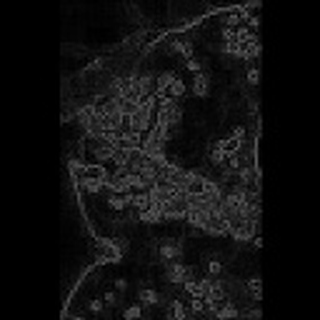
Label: cotton_bacterial_blight